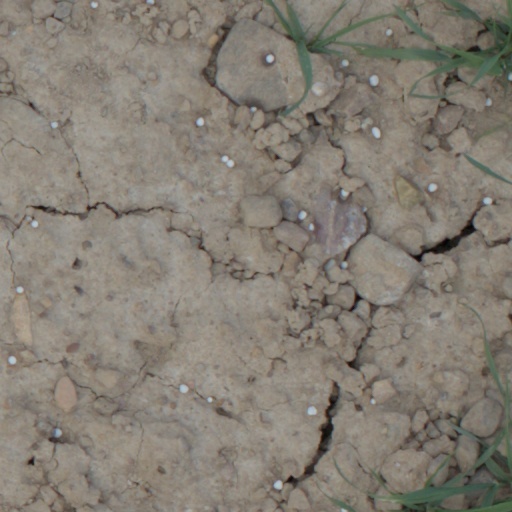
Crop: wheat